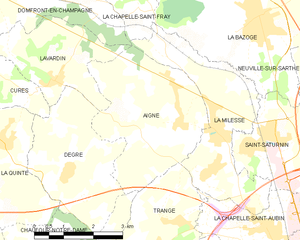
Carte des communes françaises